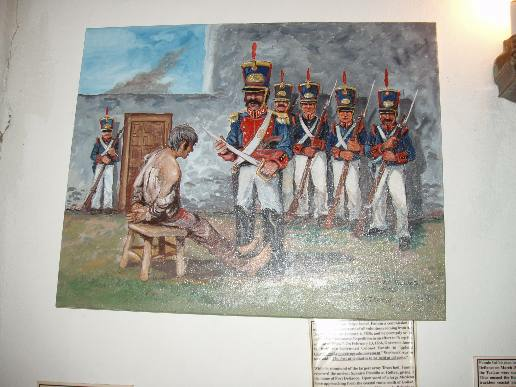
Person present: Yes